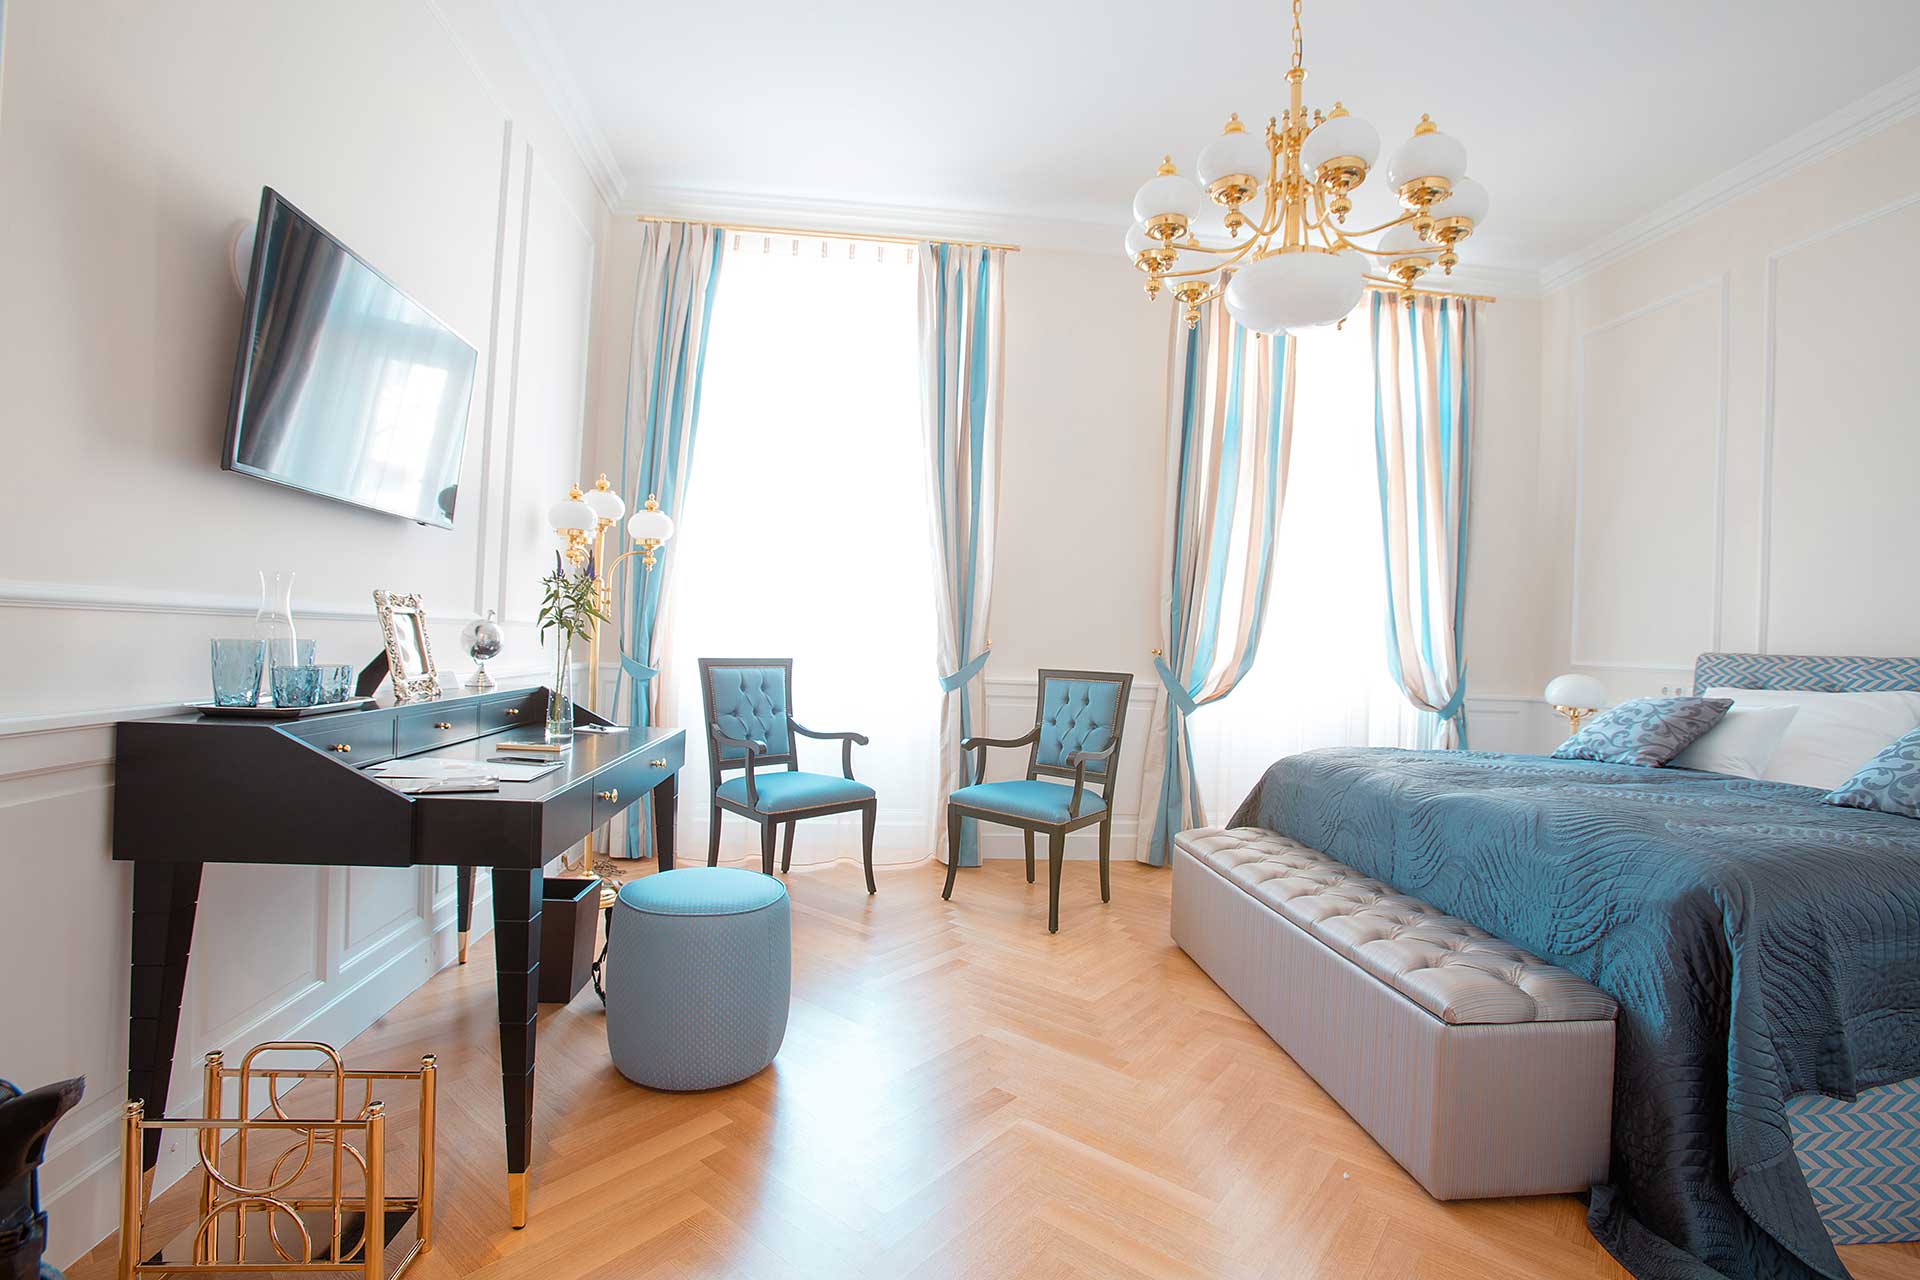
bedroom, room, furniture, blue, property, interior design, living room, turquoise, floor, building, bed, house, table, home, suite, curtain, wall, real estate, ceiling, hardwood, bed sheet, window treatment, apartment, couch, flooring, Slipcover, comfort, window covering, boutique hotel, coffee table, dining room